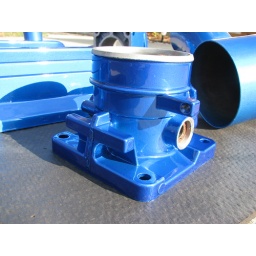
candy blue over mirror silver sparkle